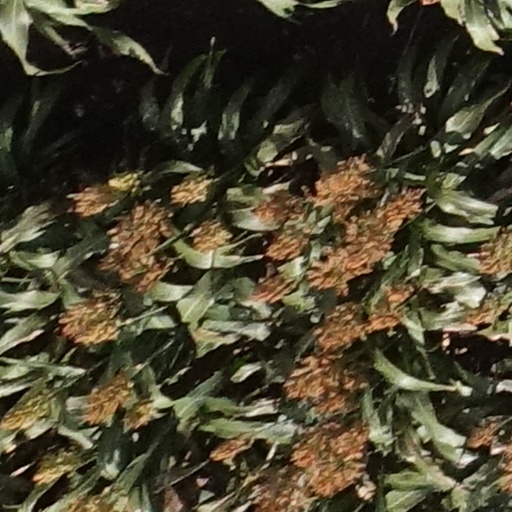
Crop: sorghum